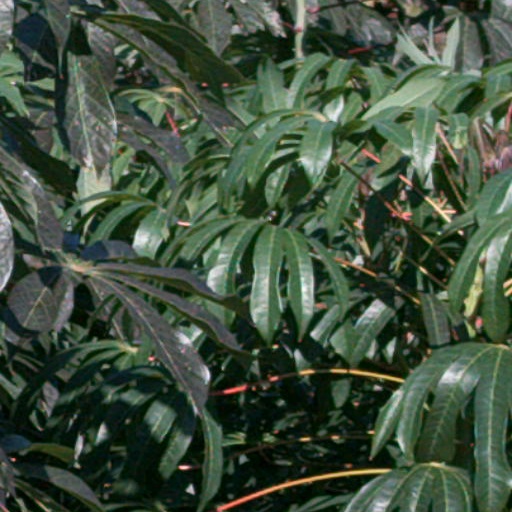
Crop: cassava